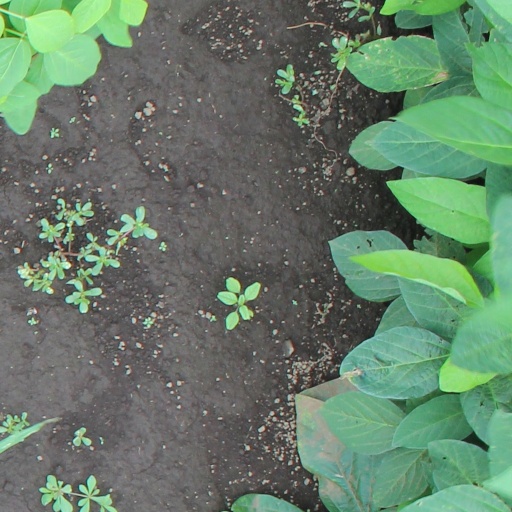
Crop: soybean